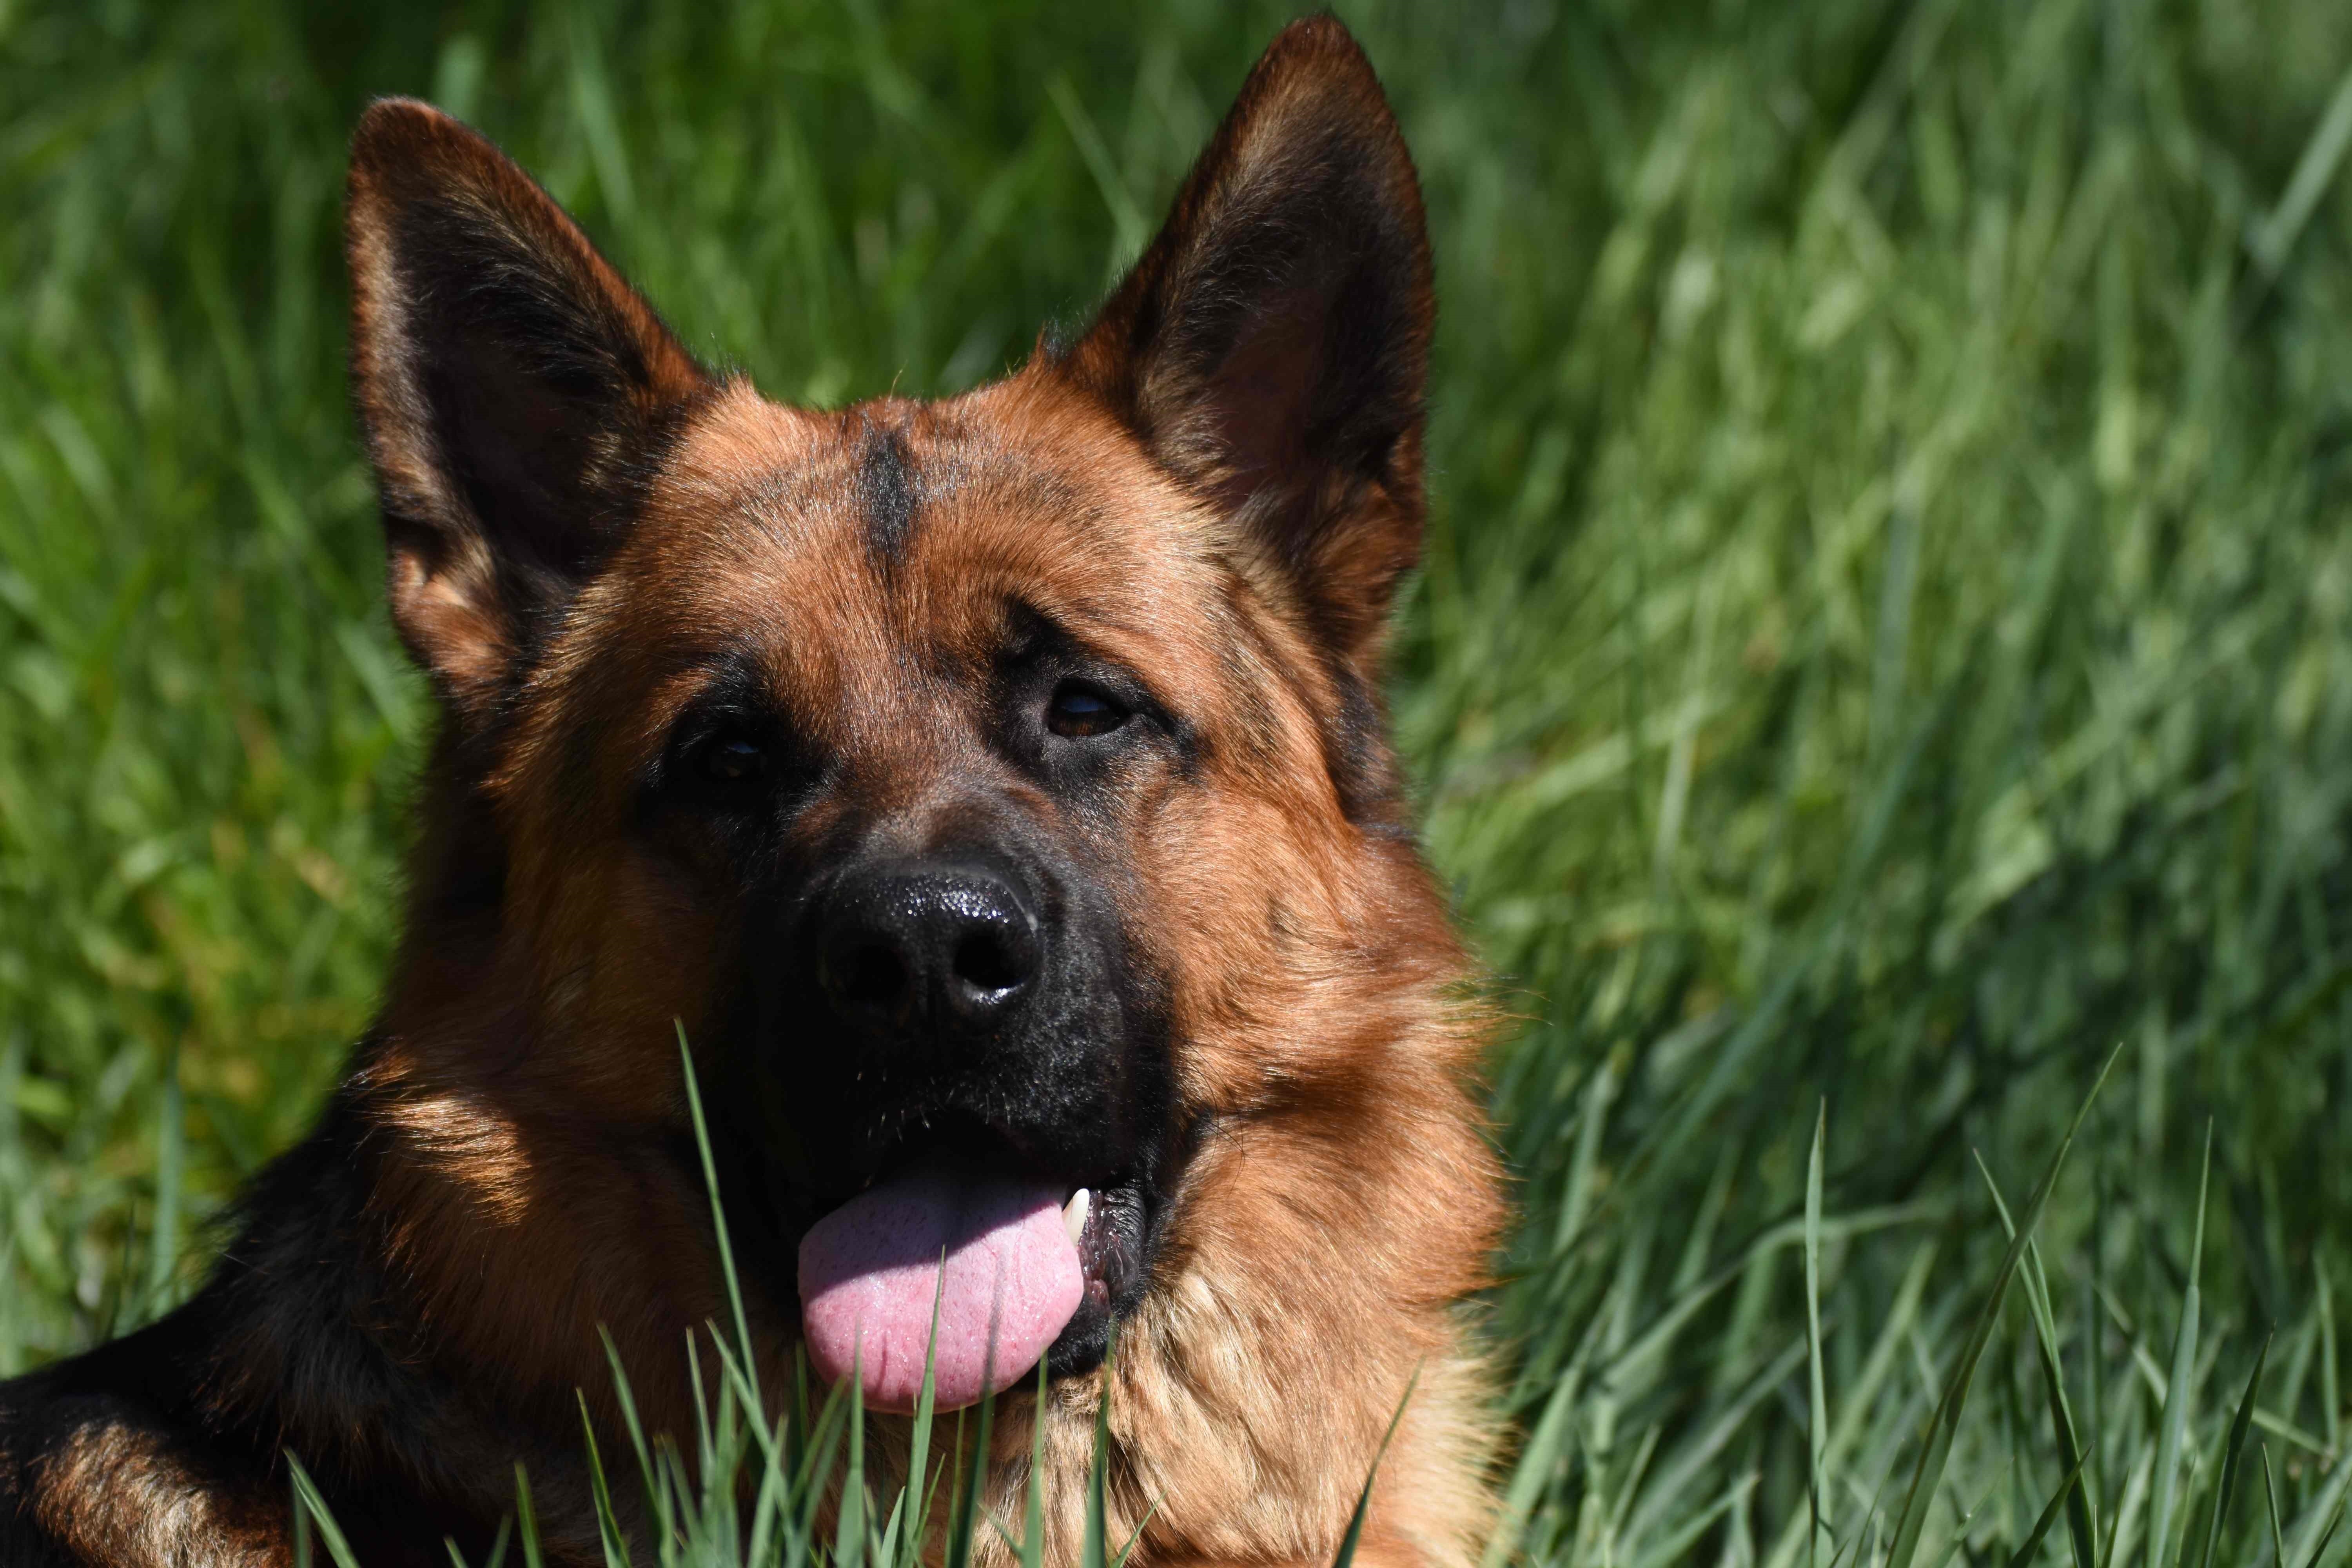
sweet, dog, cute, female, fur, mammal, german shepherd, snout, animals, vertebrate, tired, good, lying, attention, dog breed, dear, animal portrait, click, young dog, awakened, dog snout, sch fer dog, old german shepherd dog, dog look, sch fer, lying dog, lazy dog, dog like mammal, carnivoran, dog breed group, german shepherd dog